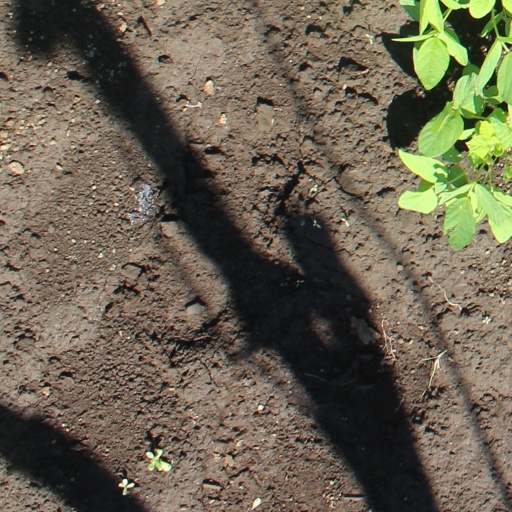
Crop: soybean